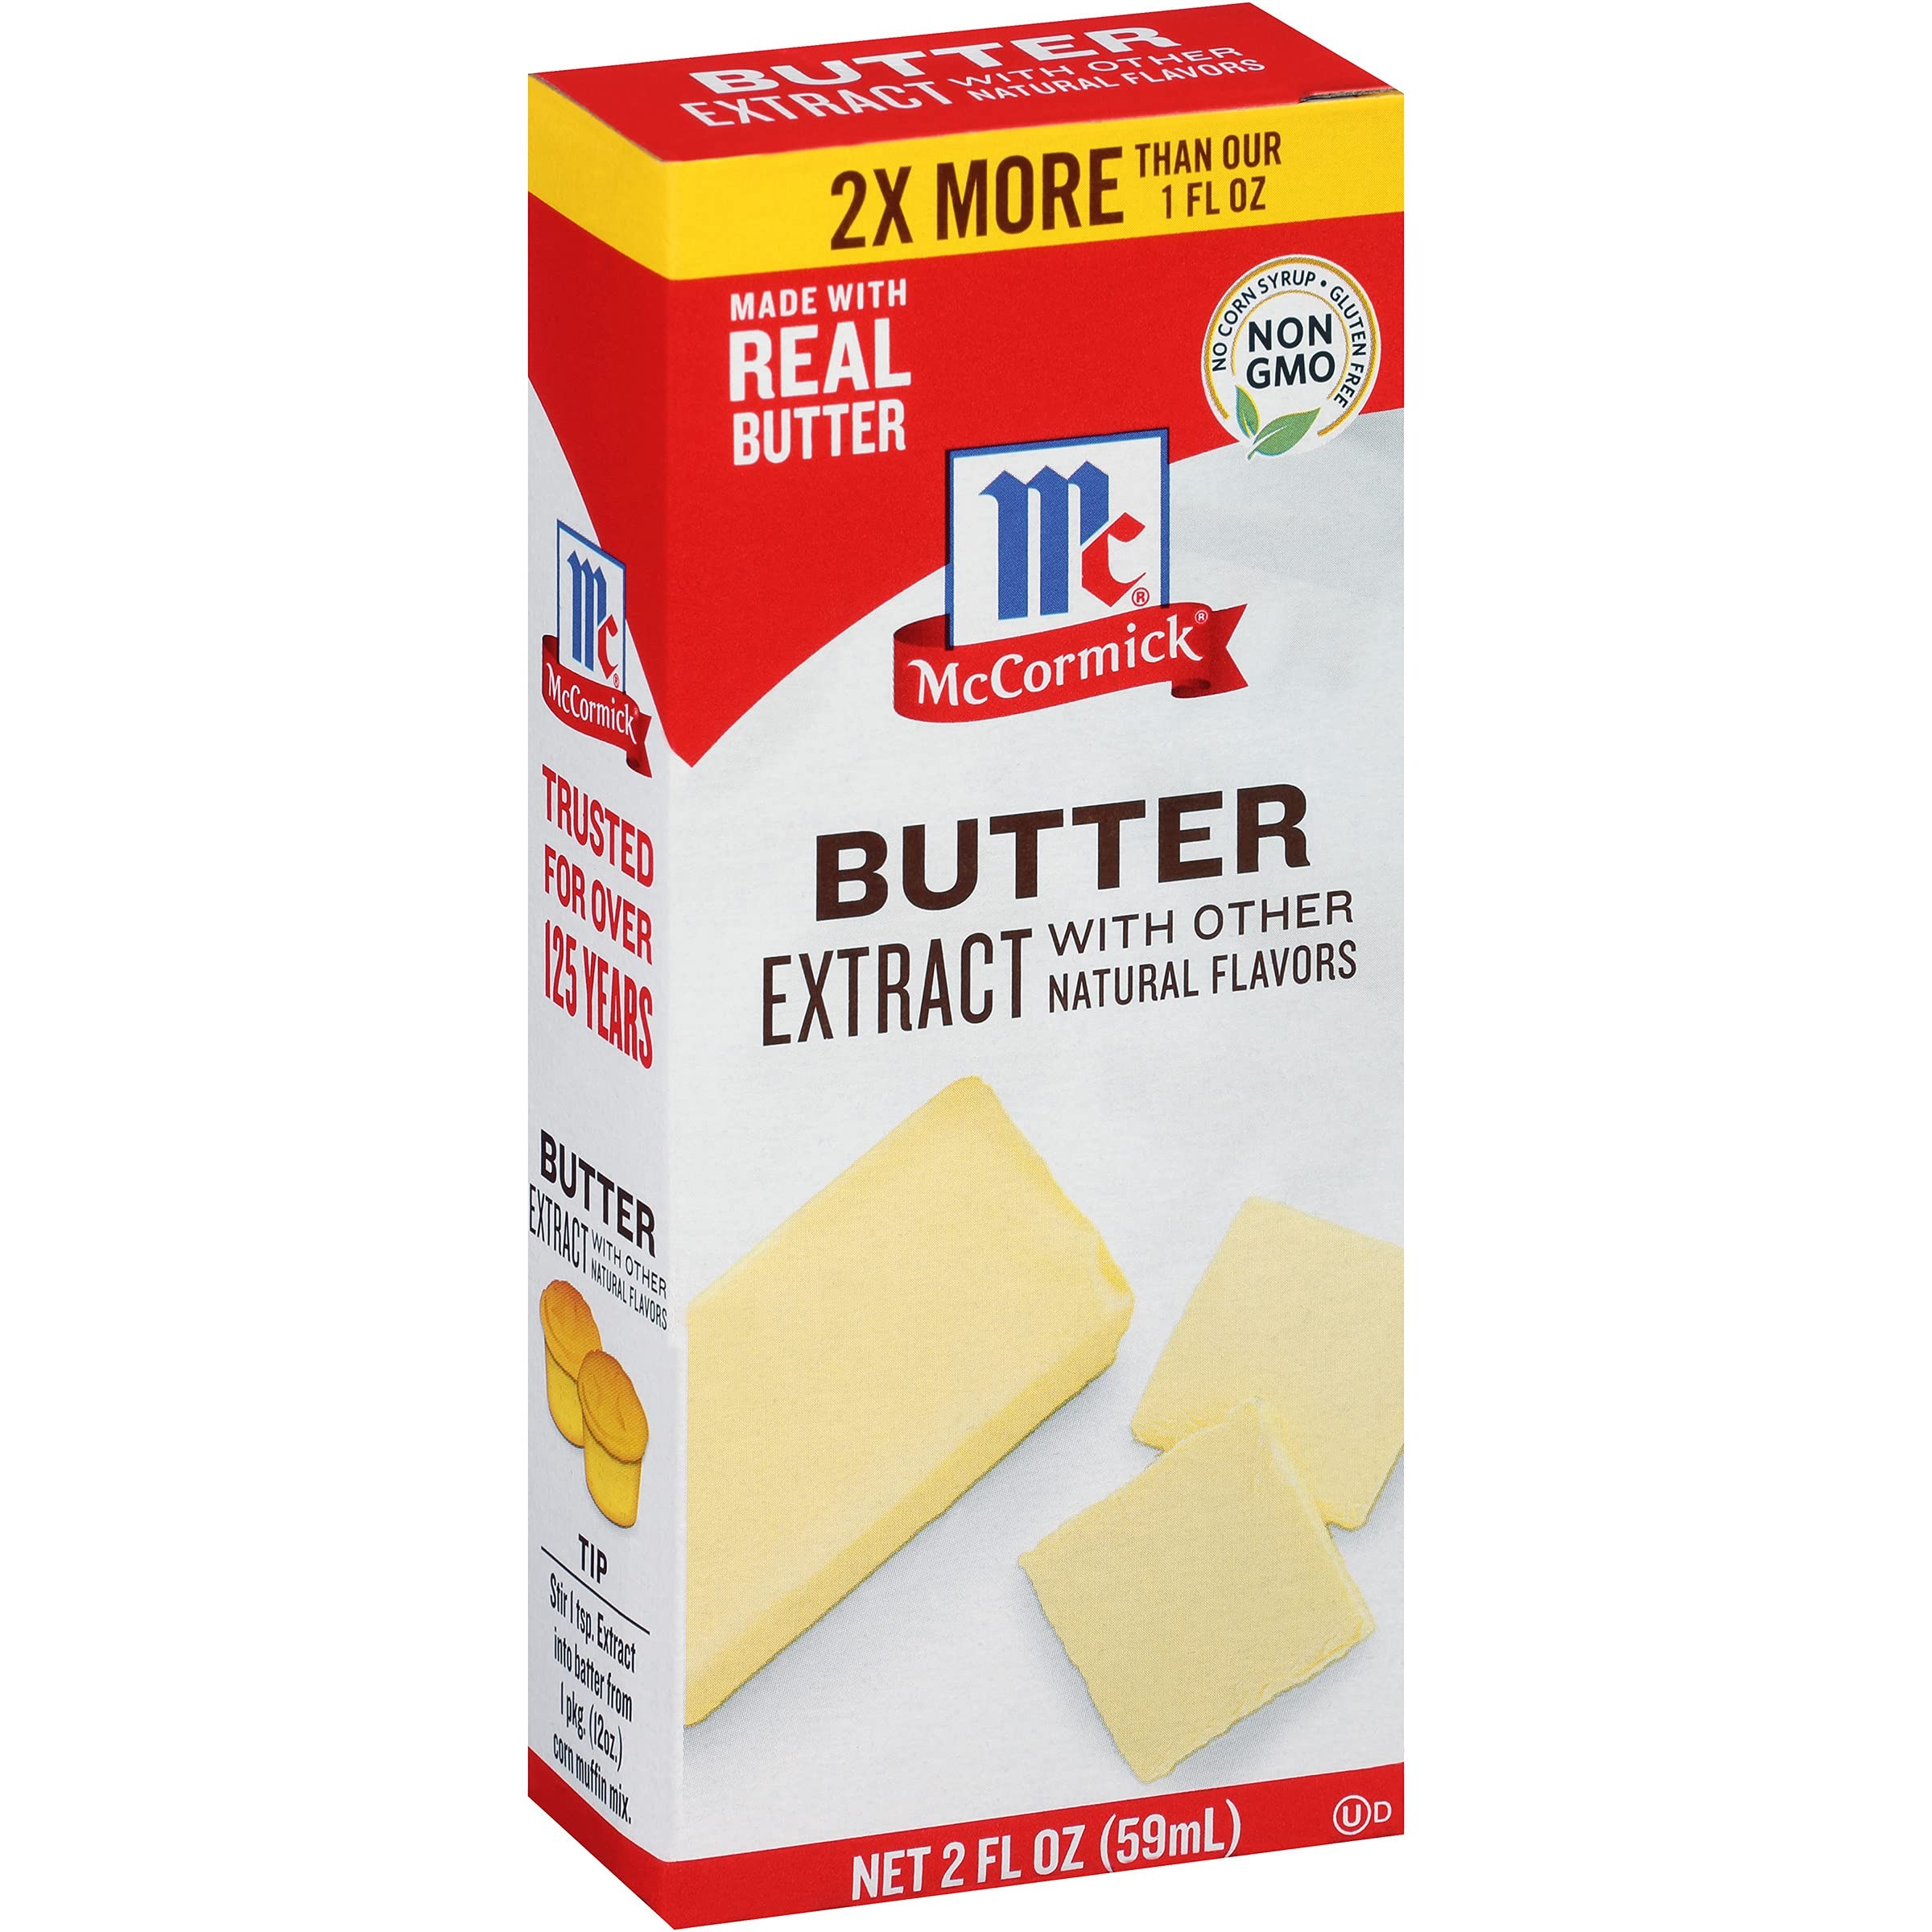
Item Name: McCormick Butter Extract with Other Natural Flavors, 2 fl oz
Bullet Point 1: 2X more Butter Extract than our 1 fl. oz. bottle
Bullet Point 2: Crafted with real butter for a smooth, buttery taste
Bullet Point 3: No corn syrup, non-GMO & gluten-free
Bullet Point 4: RECIPE TIP: Bake an extra-rich cake by stirring 2 tsp. into batter for a 2-layer cake
Bullet Point 5: ALL BUTTERED UP: Add to homemade pastry dough like cinnamon rolls or pie crust
Value: 2.0
Unit: Fl Oz

Price: 4.43